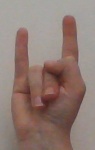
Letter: la